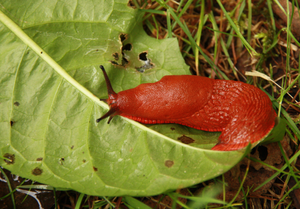
Limace Arion Rufus dans un sous-bois de Bâgé-la-ville, Ain, France
La Grande Loche est une espèce de mollusques appartenant à la famille des Arionidae. Cette limace de grande taille se rencontre principalement par temps humide, dans les forêts et les prairies.